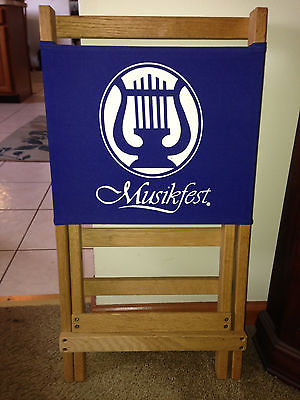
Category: chair